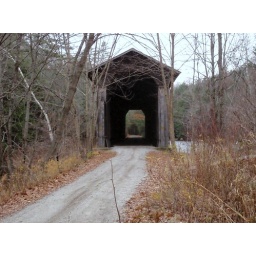
We have seen this bridge called the Chandler Bridge. It has a pier in the middle (a double span bridge).